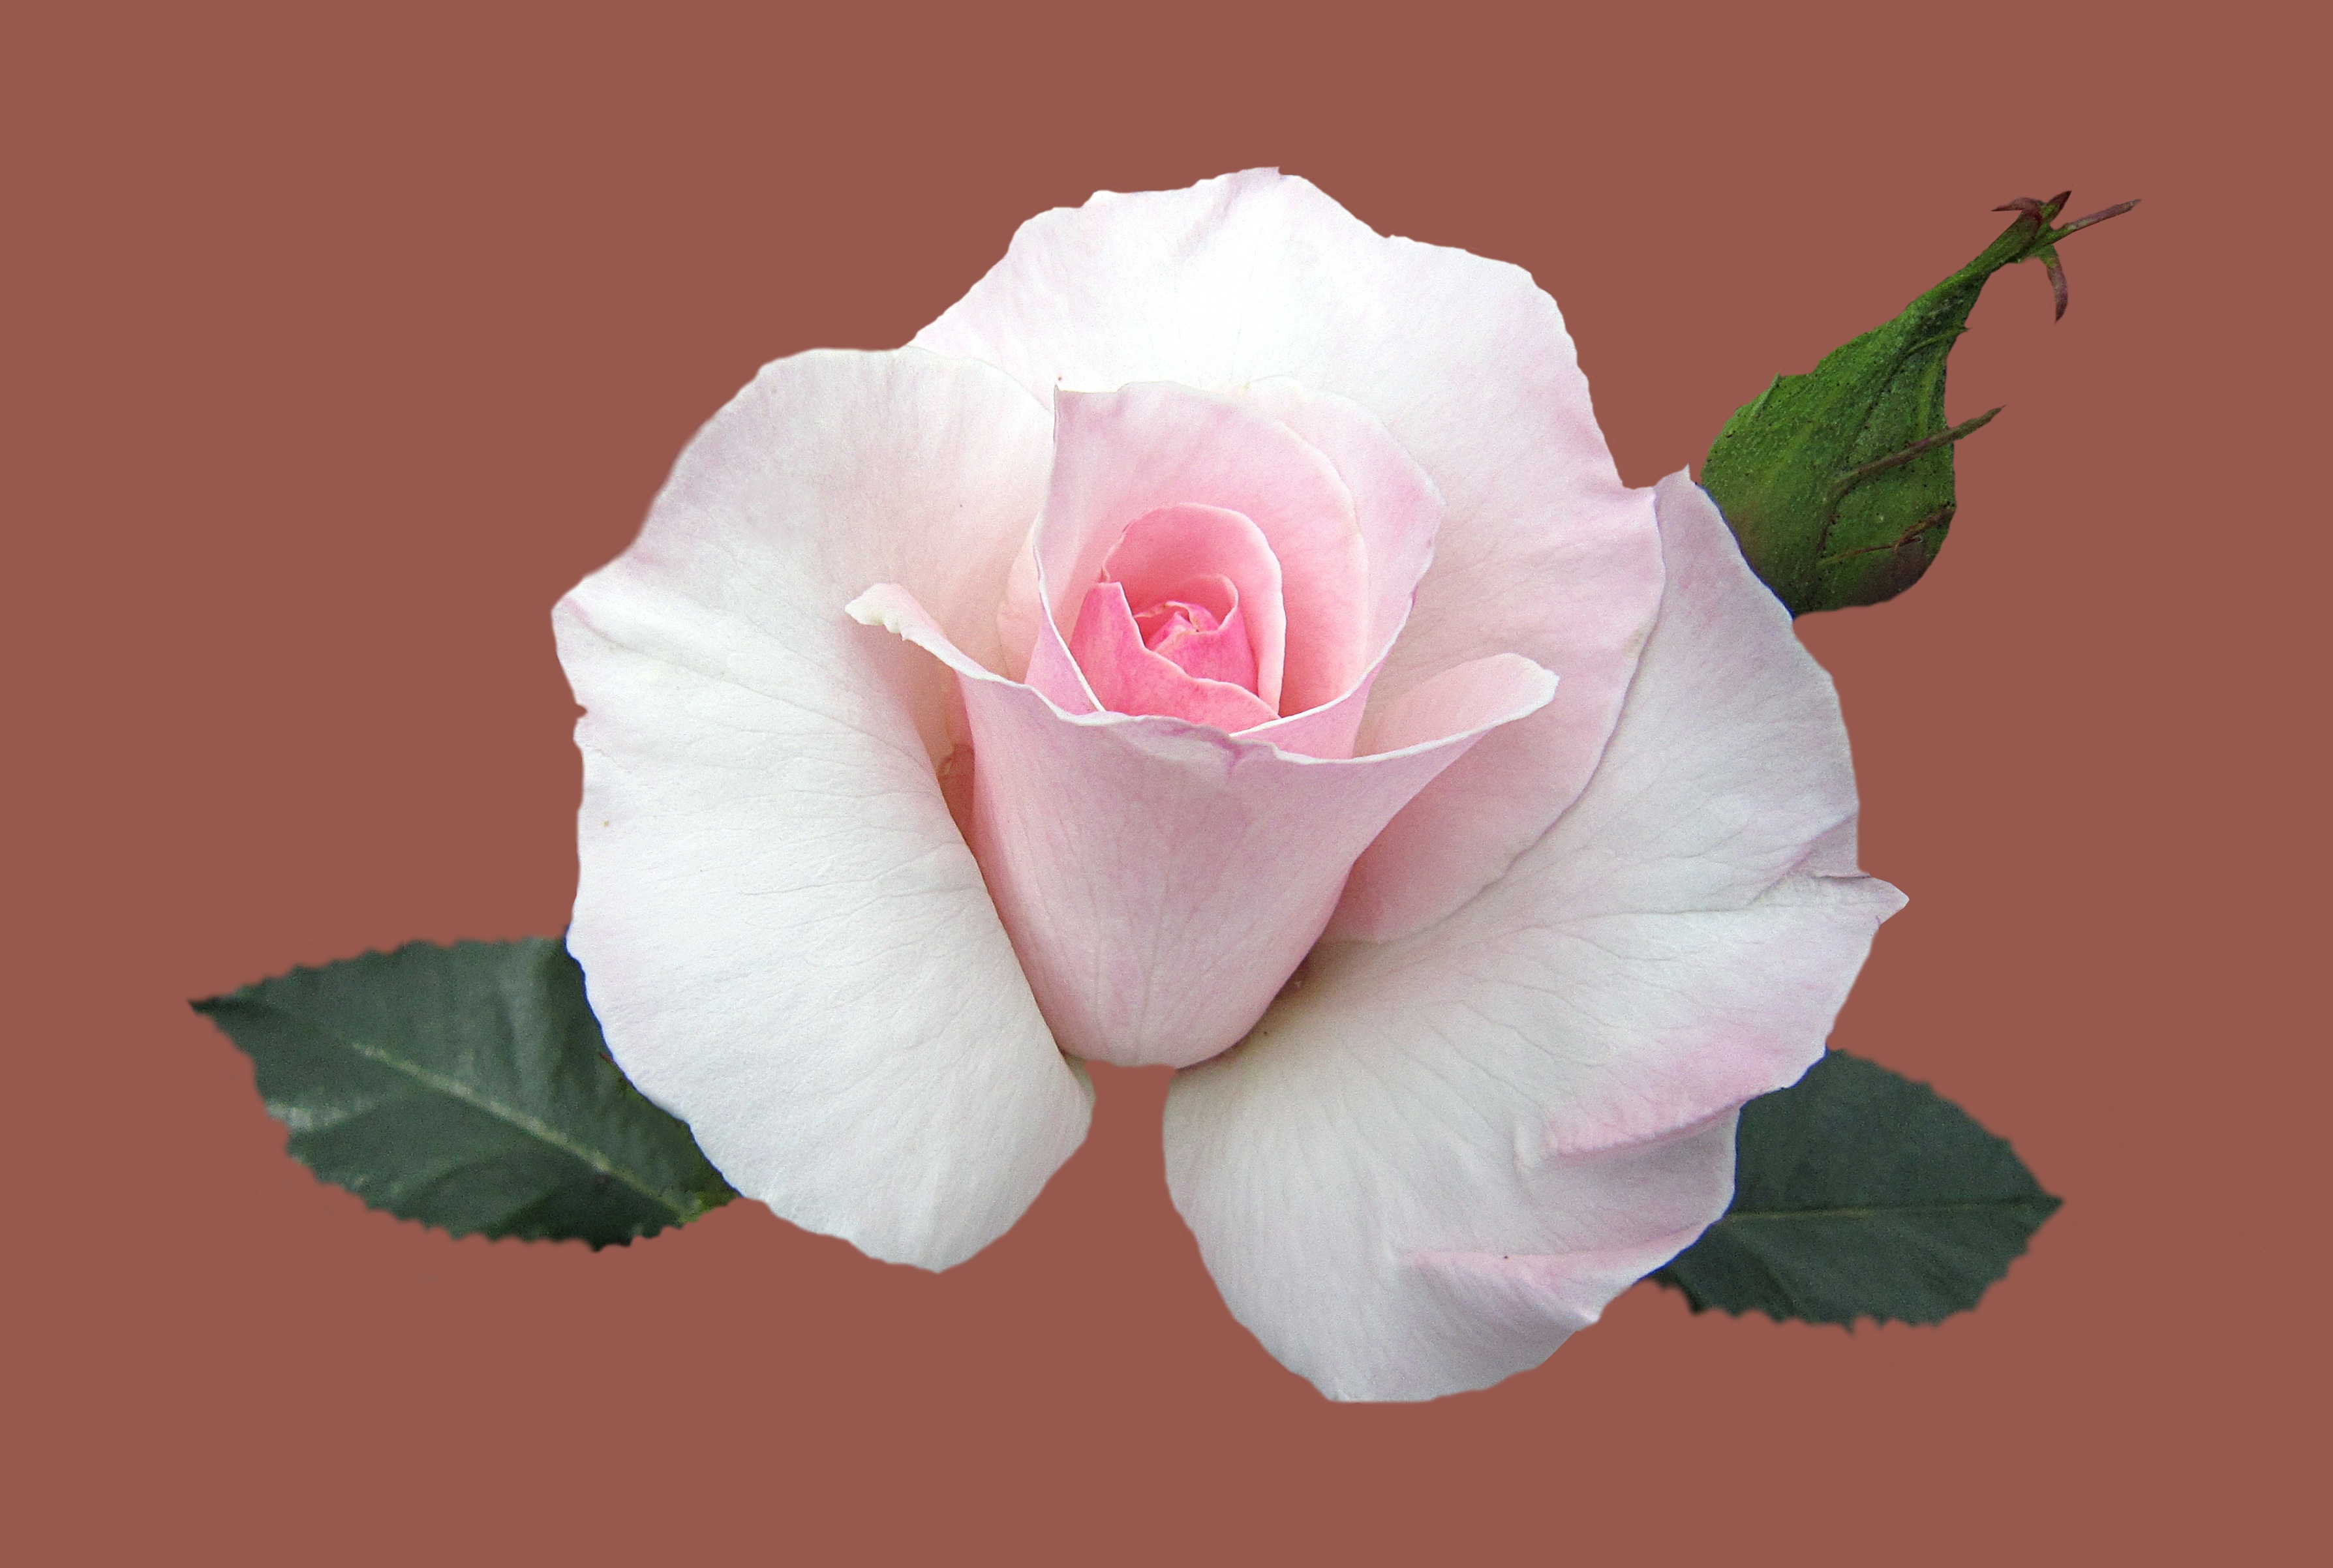
plant, flower, petal, rose, pink, close, floribunda, rose bloom, rosengarten bad kissingen, rose city bad kissingen, rose garden, bad kissingen, flowering plant, garden roses, rose family, land plant, rosa centifolia